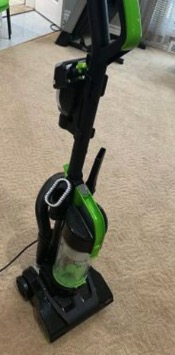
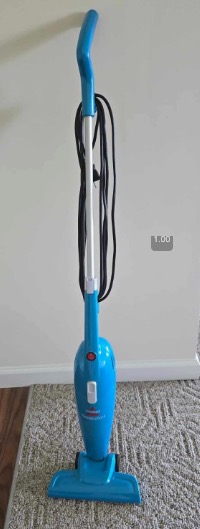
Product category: items_vacuum
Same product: no